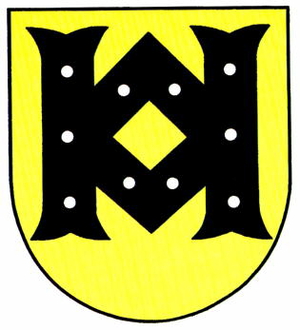
Kirchseelte est une municipalité allemande du land de Basse-Saxe et l'arrondissement d'Oldenbourg. En 2014, elle comptait 1 176 hab.